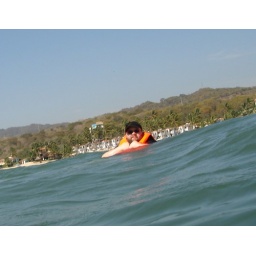
In the water after the boat flipped over dumping us all in the water